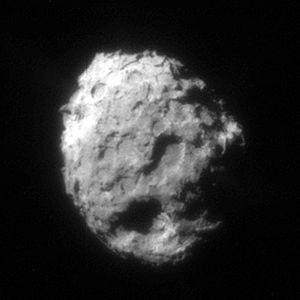
Stardust est une mission interplanétaire de l'agence spatiale américaine, la NASA. La sonde spatiale développée a pour objectif de ramener sur Terre des échantillons de la queue de la comète 81P/Wild ainsi que des poussières interstellaires. La sonde est lancée le 7 février 1999 par une fusée Delta II puis a recours à l'assistance gravitationnelle de la Terre pour rejoindre sa cible. Le 24 janvier 2004, Stardust traverse la queue de la comète en passant à moins de 236 km de son noyau et capture plusieurs milliers de particules dans un collecteur rempli d'aérogel. Ces échantillons reviennent sur Terre dans une capsule qui, après s'être détachée de la sonde, effectue une rentrée atmosphérique avant d'atterrir en douceur le 15 janvier 2006 dans le désert de l'Utah aux États-Unis. Stardust est la première mission à ramener un échantillon d'un corps céleste autre que la Lune.